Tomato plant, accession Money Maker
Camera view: tilt-top (135 deg); turntable rotation: 210 degrees
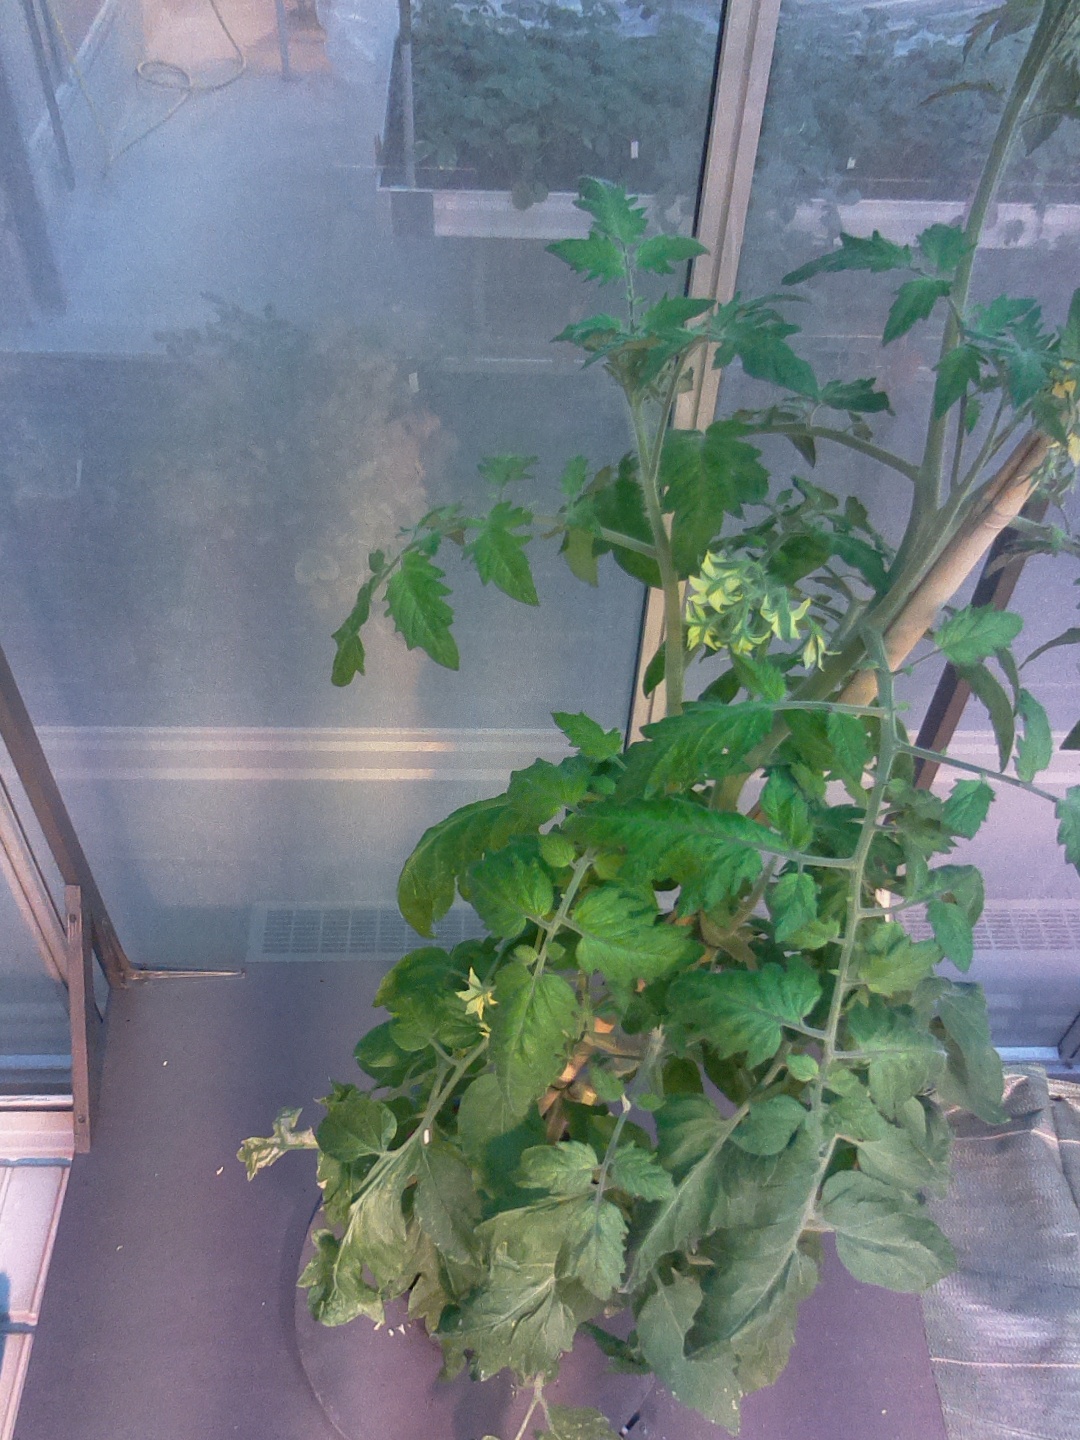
BBCH growth stage 70: Fruits at the main stem or branches visibles